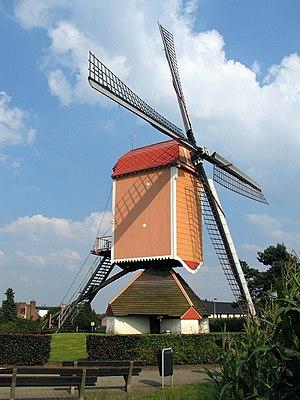
Cette page regroupe l'ensemble des monuments classés de la ville belge de Maasmechelen.